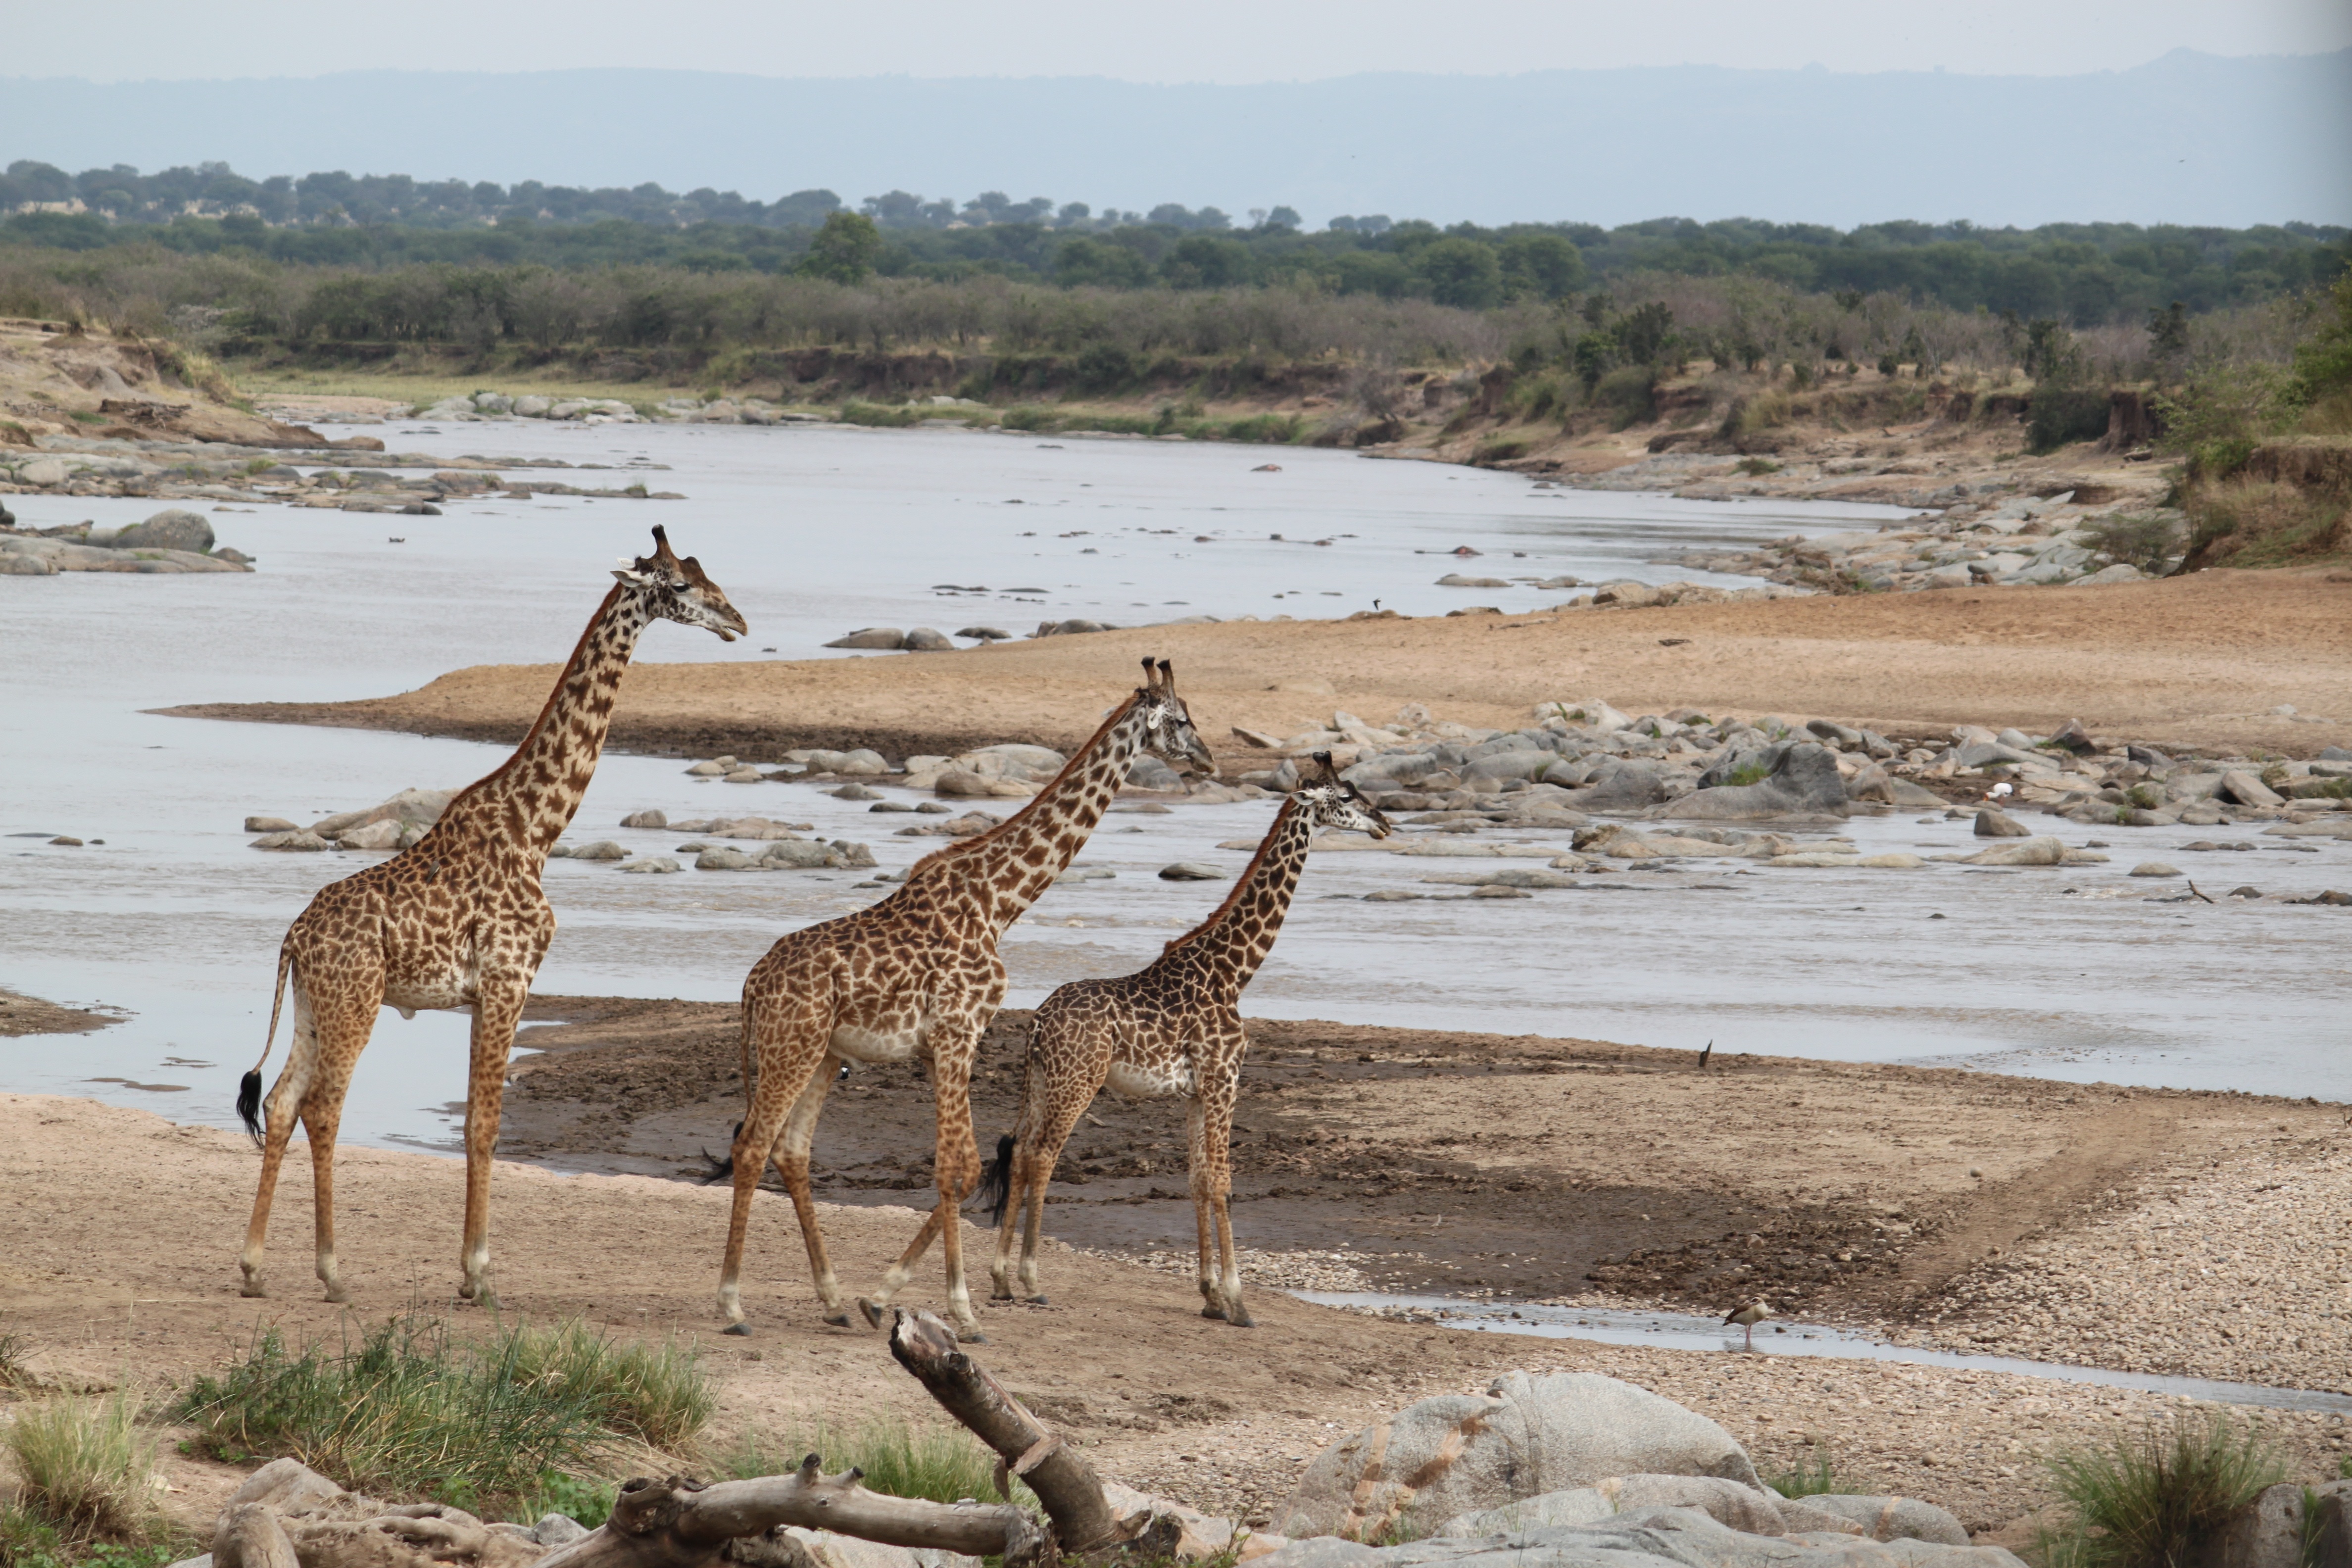
nature, wilderness, adventure, animal, wildlife, fauna, savanna, plain, giraffe, tanzania, safari, ecosystem, kenya, giraffidae